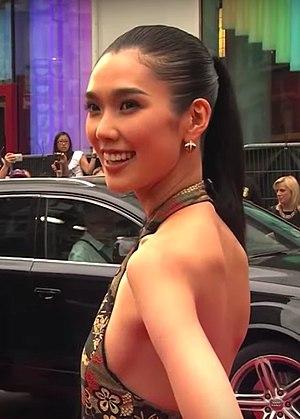
Westworld est une série télévisée américaine de science-fiction créée par Jonathan Nolan et Lisa Joy, produite par J. J. Abrams et Bryan Burk, et diffusée depuis le 2 octobre 2016 sur HBO. Il s'agit de l'adaptation télévisée du film Mondwest écrit et réalisé par Michael Crichton en 1973, où Yul Brynner campe le rôle d'un androïde détraqué sous les traits d'un cow-boy.
Tao Okamoto est née le 22 mai 1985 à Chiba au Japon. Elle est mannequin et actrice, elle a notamment été le visage de Ralph Lauren. Elle fait ses débuts au cinéma en 2013 en interprétant Mariko Yashida, premier rôle féminin, dans le film Wolverine : Le Combat de l'immortel.